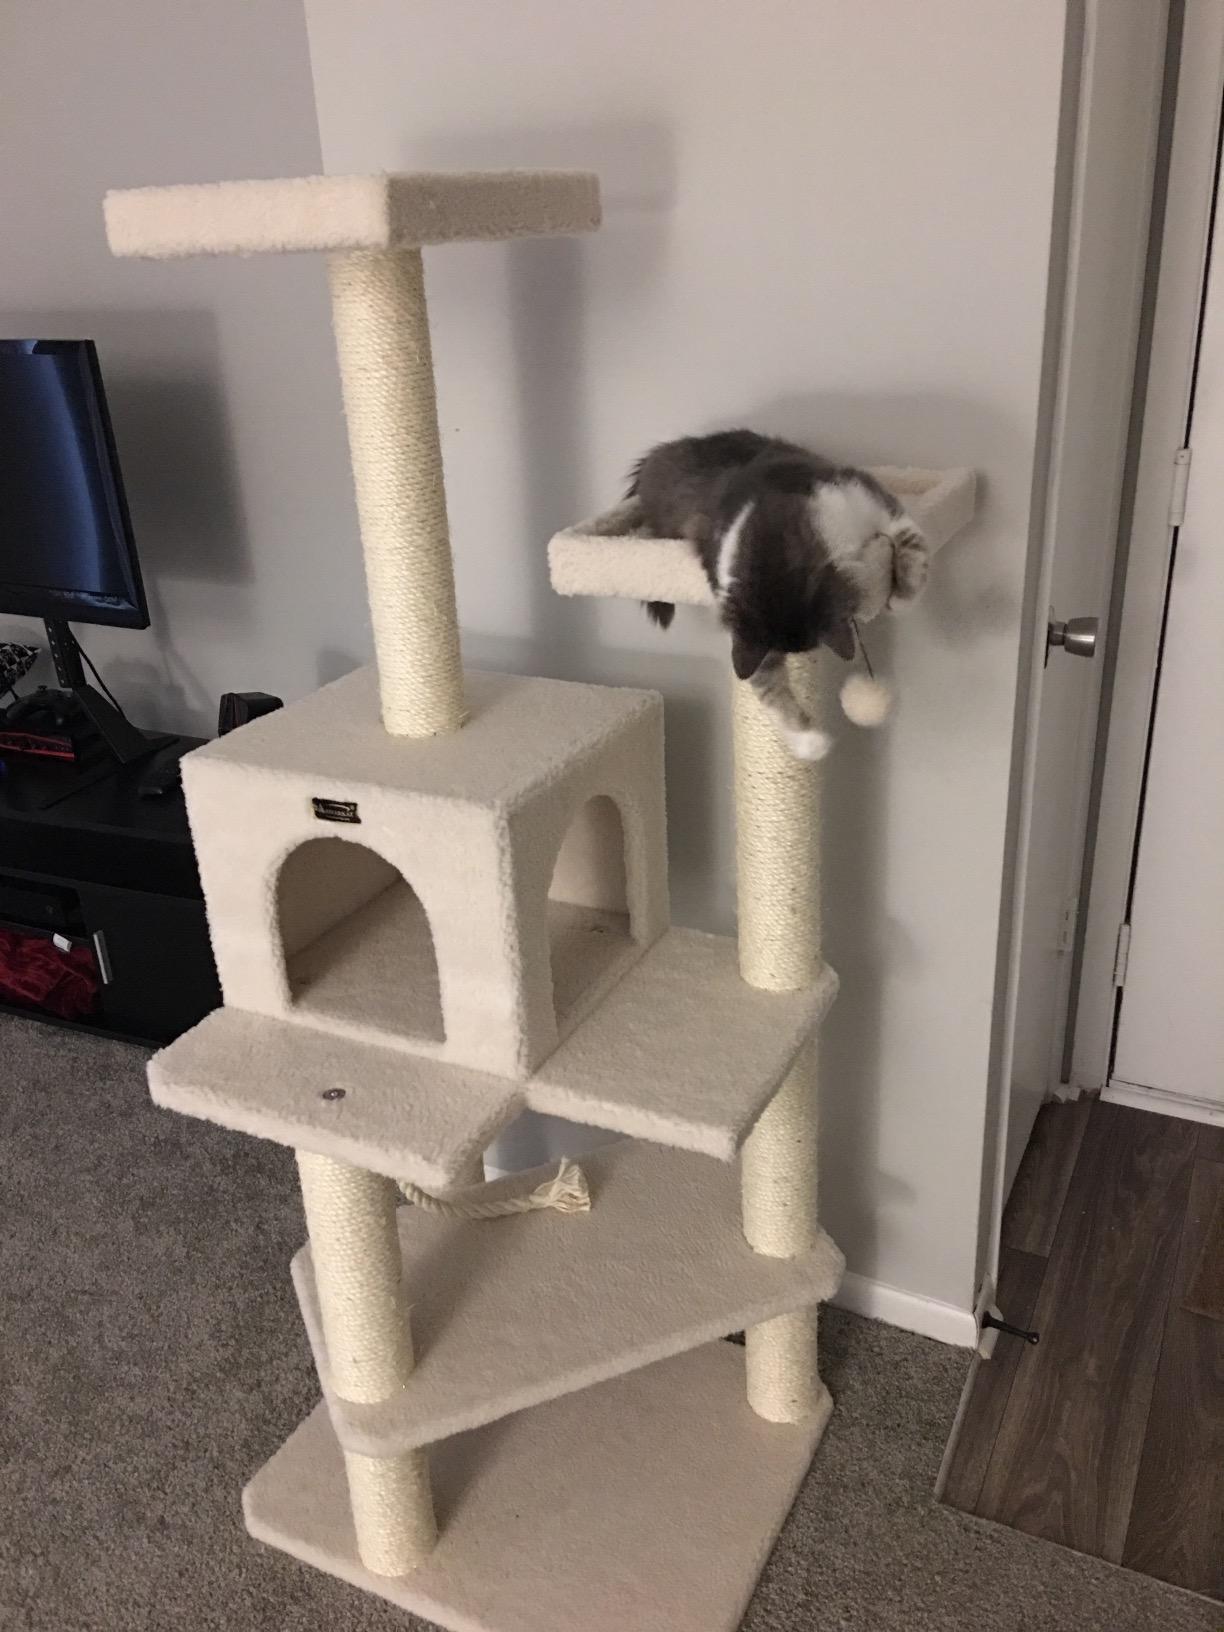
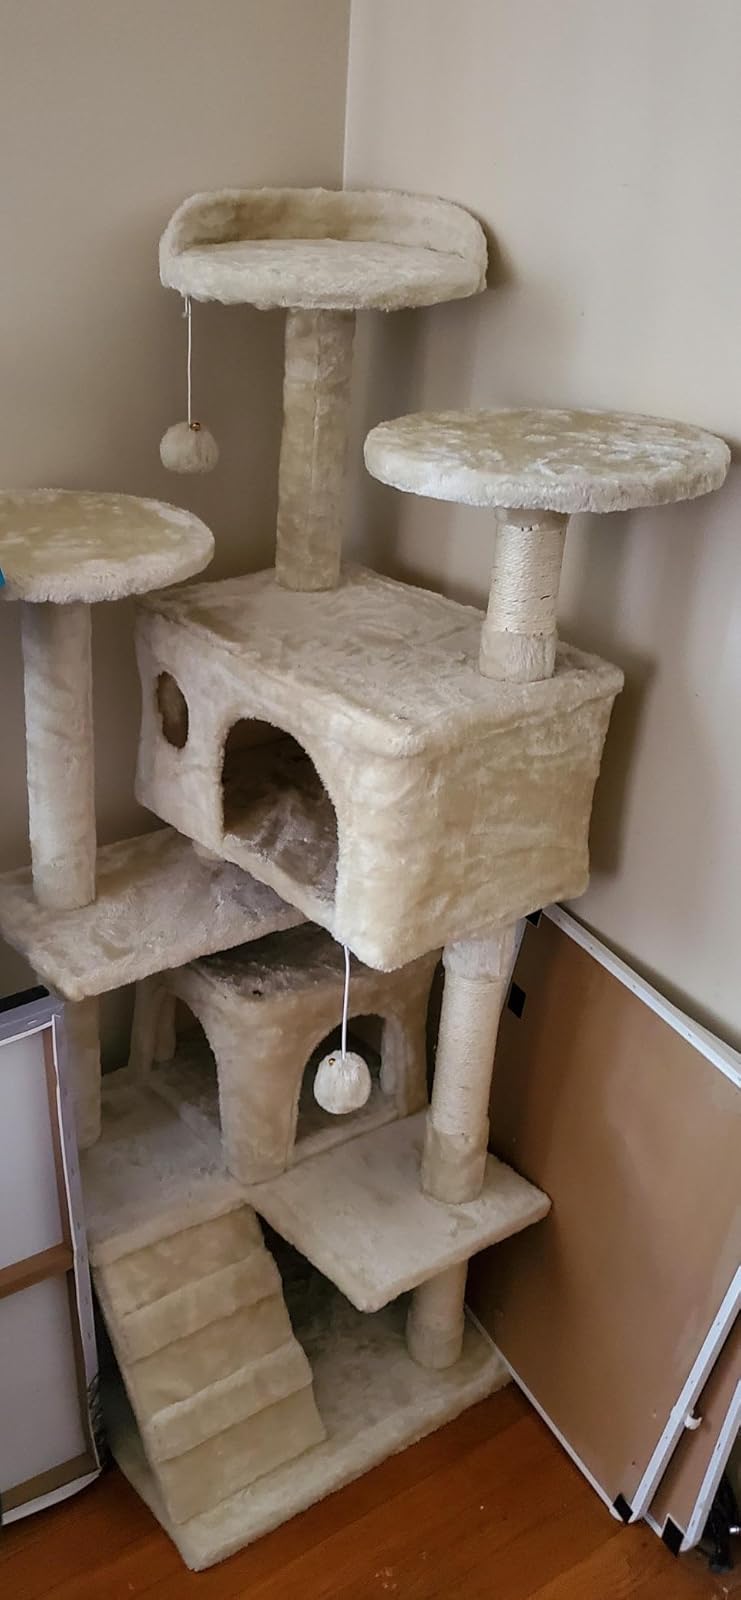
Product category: items_cat tree
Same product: no